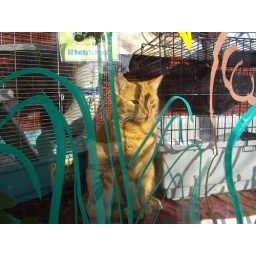
This cat lives in the window of Chiswick Pets on Devonshire Road, and acts as if it owns the place.